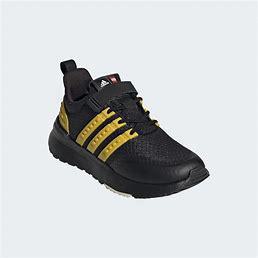
Brand: Adidas
Model: Racer Tr X Lego